Mona Hamoudi

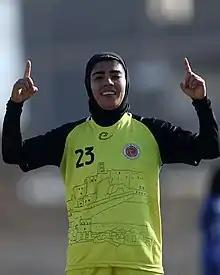
Hamoudi plays for Bam Khatoon FC

Mona Hamoudi (born 11 November 1993) is an Iranian footballer who plays as a midfielder for Kowsar Women Football League club Bam Khatoon FC and the Iran women's national team.